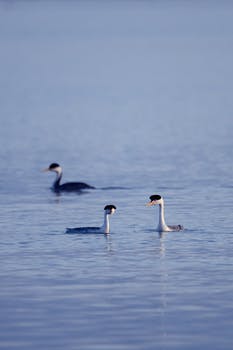
Label: No Watermark